IHLIA LGBTI Heritage

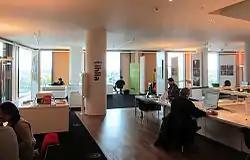
IHLIA's reading room on the 3rd floor of the Public Library at Amsterdam, the Netherlands

IHLIA LGBTI Heritage, formerly known as the International Gay/Lesbian Information Center and Archive (IHLIA), is an international archive and documentation center on homosexuality, bisexuality and transgender.